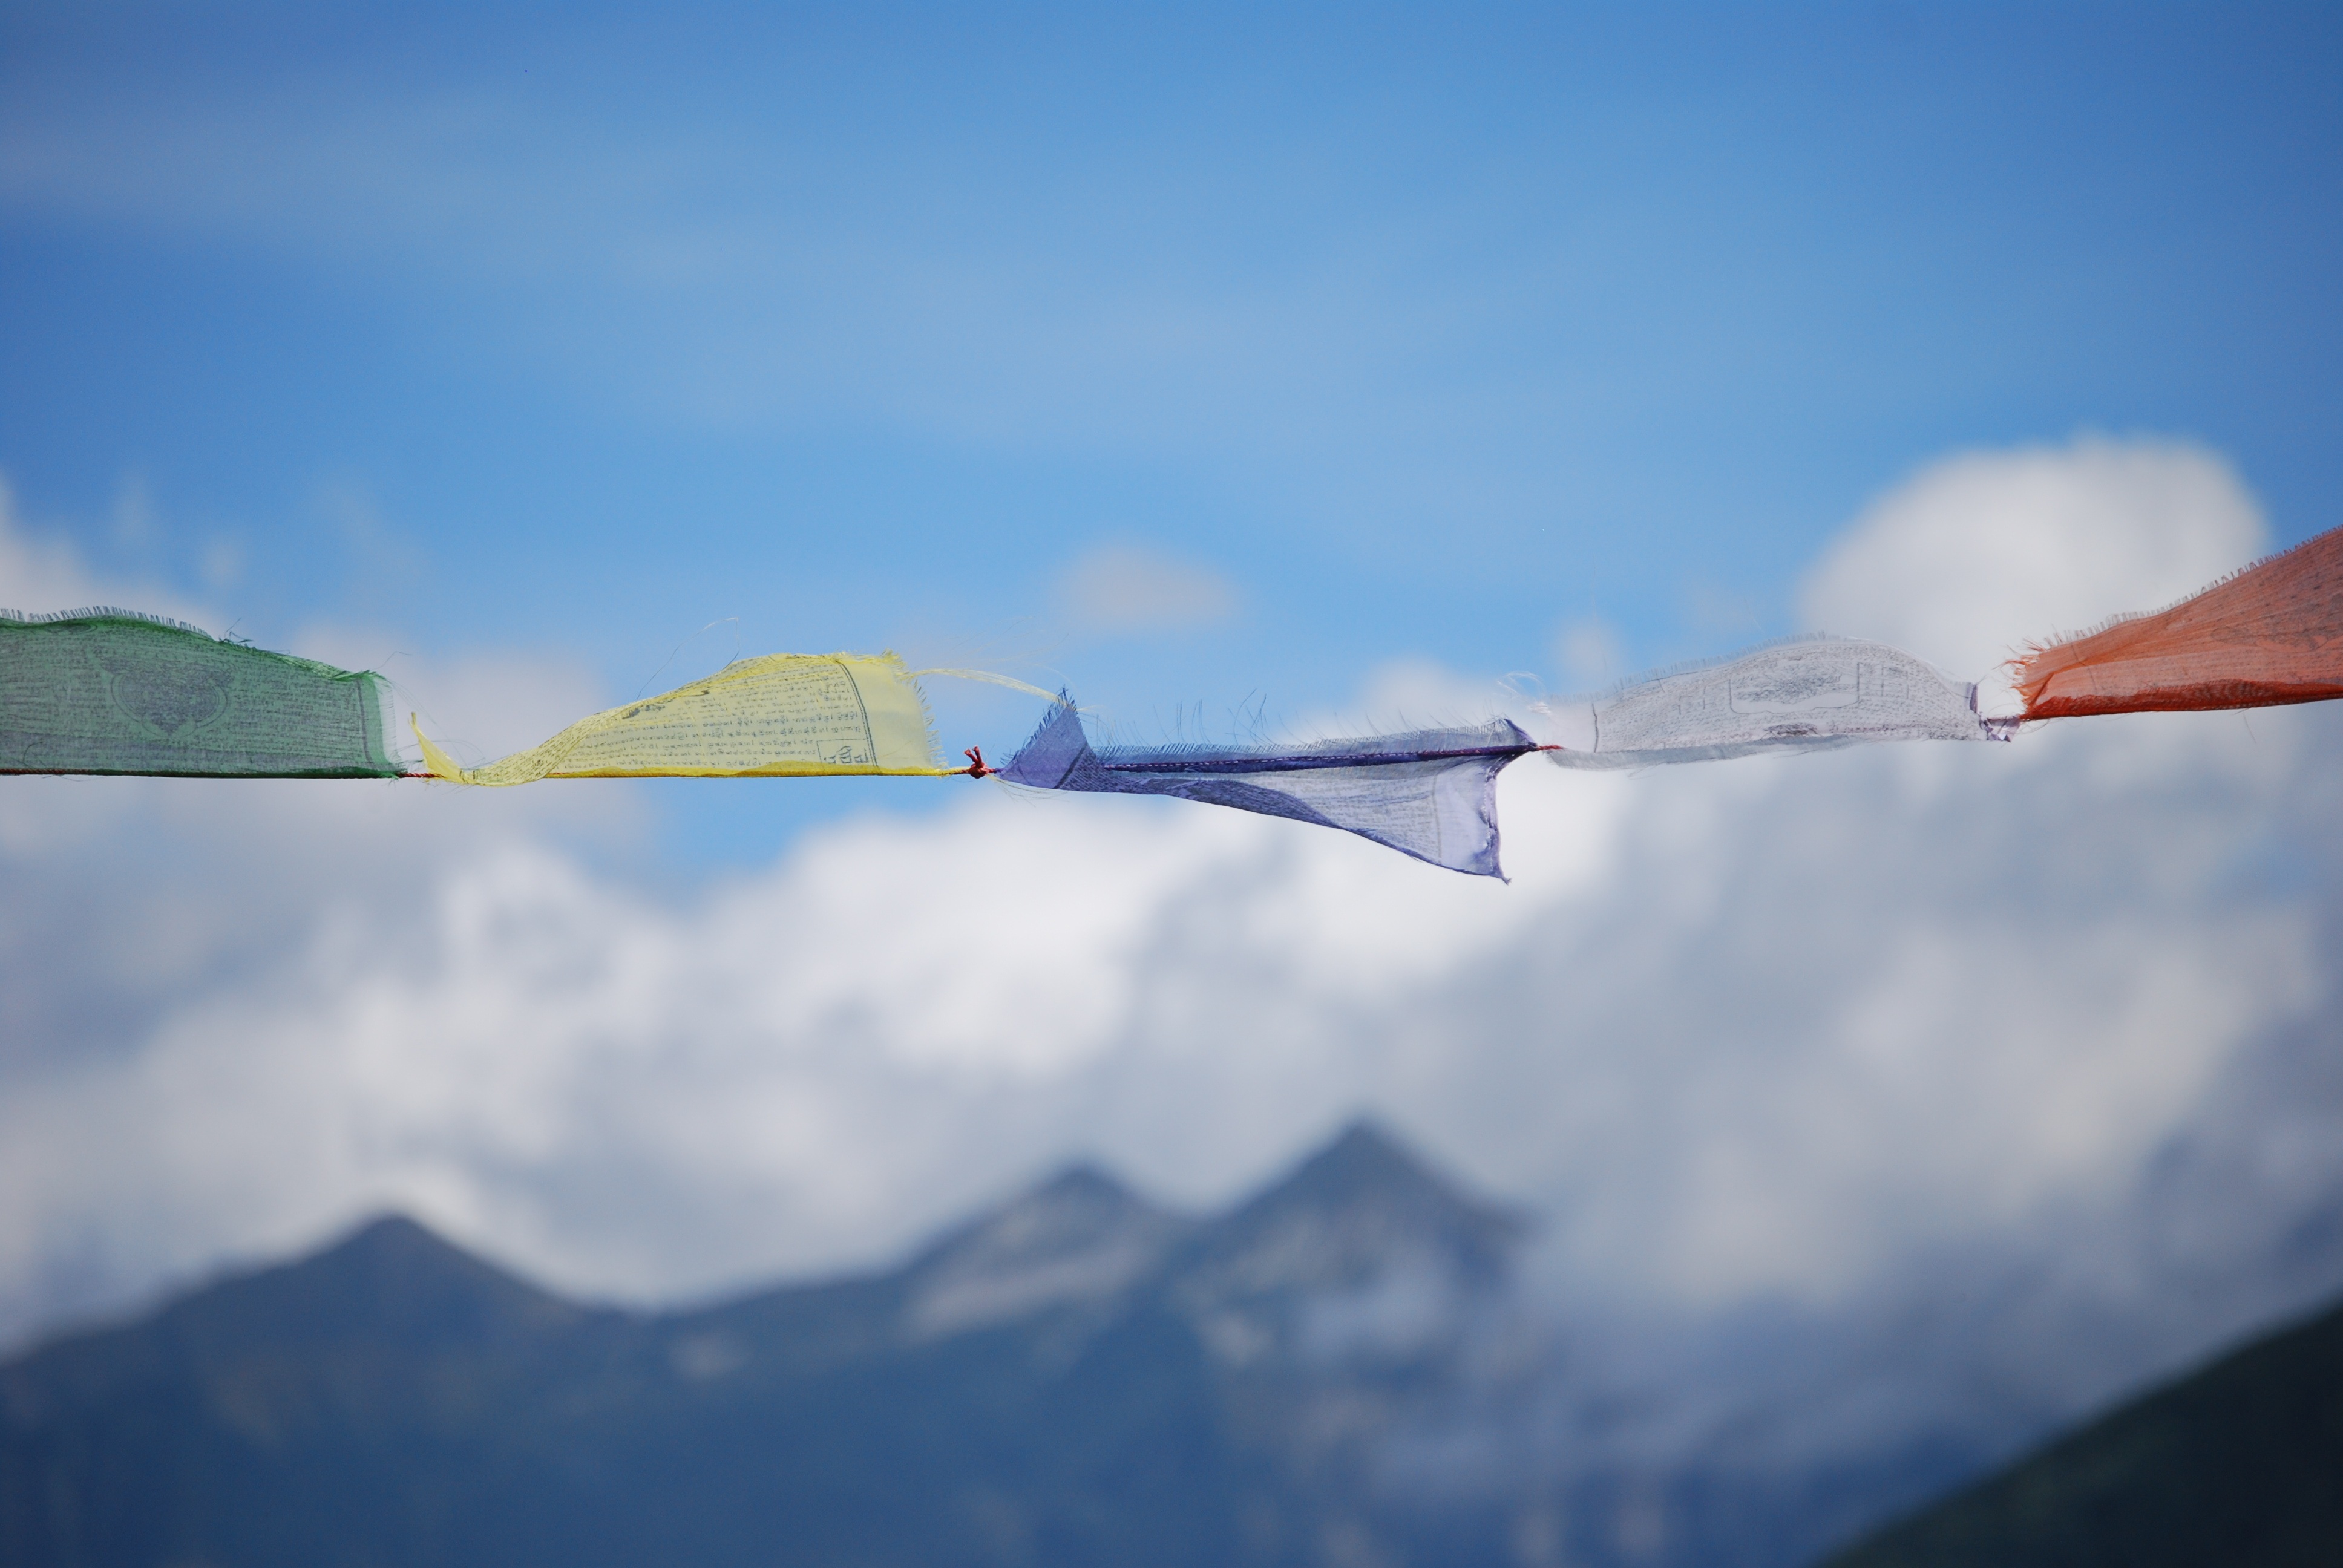
nature, horizon, mountain, snow, wing, cloud, sky, sunlight, morning, wind, mountain range, airplane, aircraft, reflection, flight, flag, buddhism, italy, alpine, blue, tibet, clouds, mountains, tibetan, believe, prayer flags, meteorological phenomenon, tibetan prayer flags, atmospheric phenomenon, atmosphere of earth